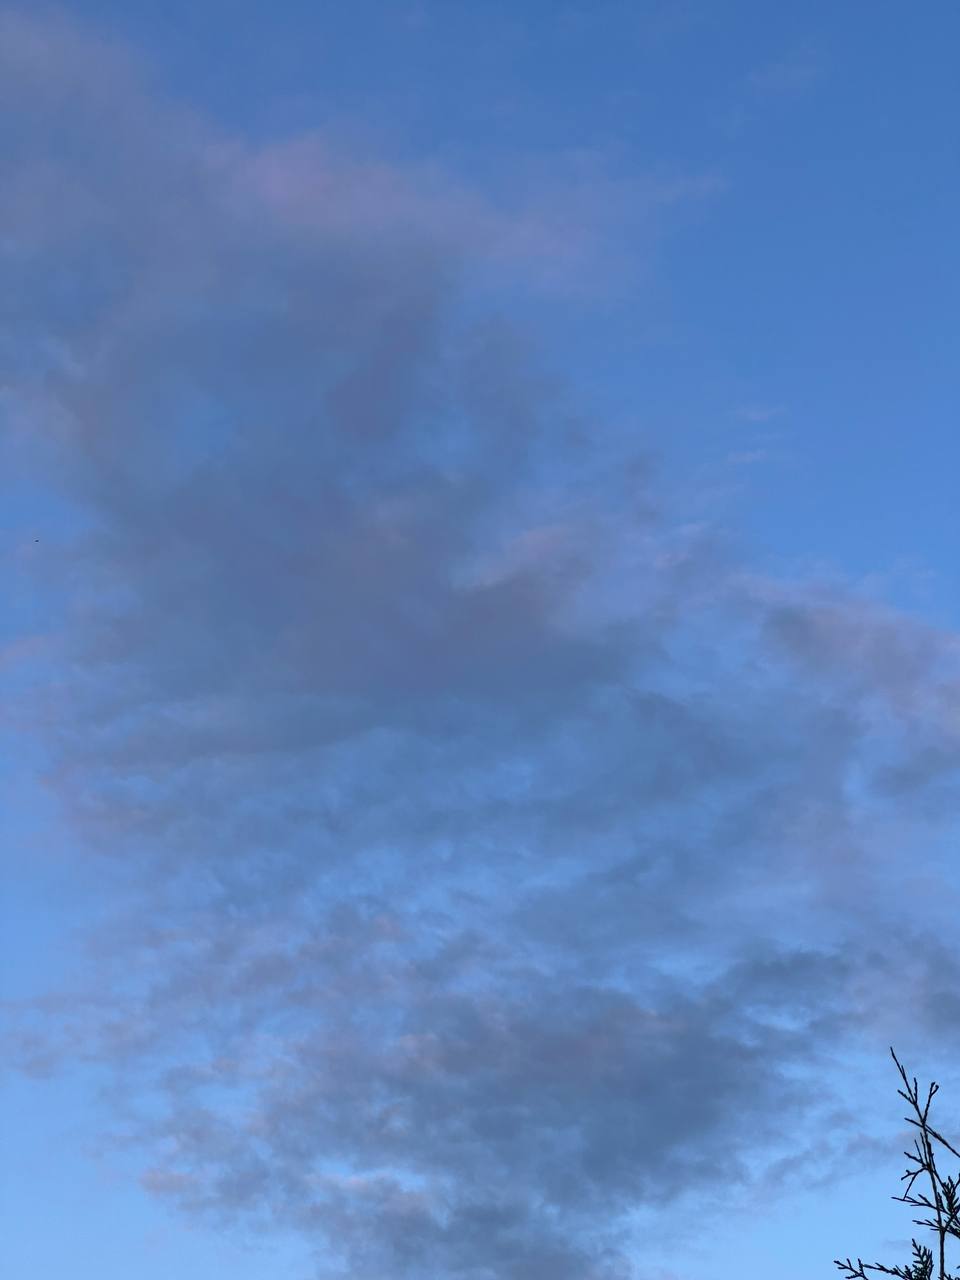
Cloud type: Stratus